Parallel curve

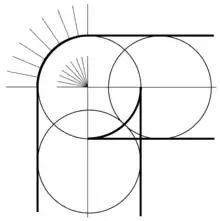
Normal fan for defining parallel curves around a sharp corner

However, we can define a normal fan formula_43 that provides an interpolant between formula_40 and formula_41, and use formula_43 in place of formula_39 at the sharp corner: